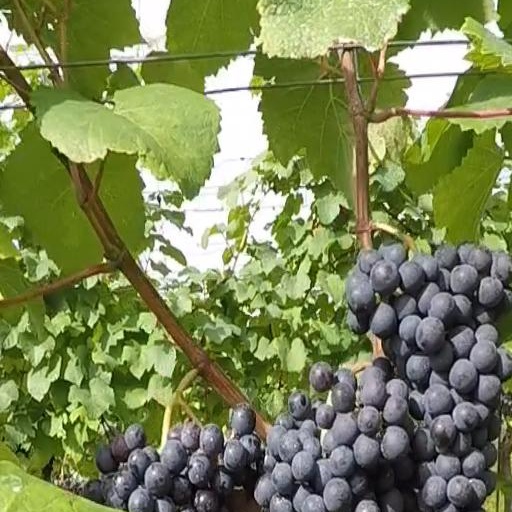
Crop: grape